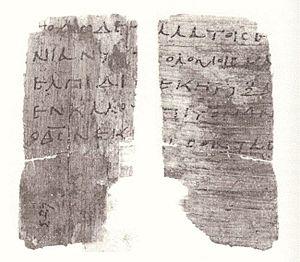
Le papyrus 29, désigné par le sigle ²⁹, est un papyrus manuscrit, ancienne copie en grec des Actes des Apôtres, et qui n'en comporte que les versets 26:7-8 et 26:20. Le manuscrit a été daté par paléographie au début du IIIᵉ siècle. Le faible nombre de versets ne permet pas de le rattacher avec certitude à la version occidentale de ce texte.